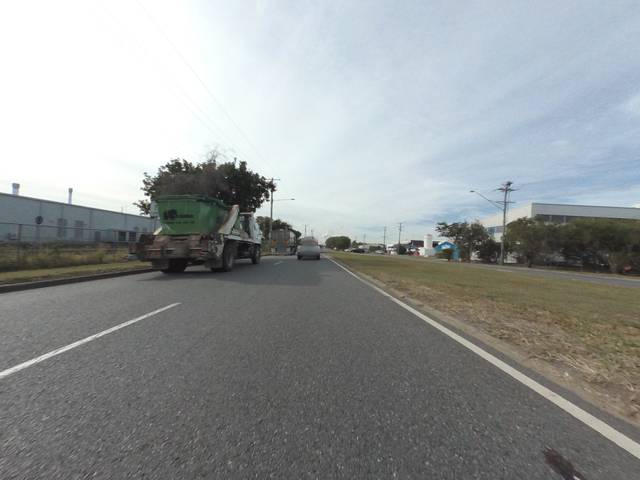
Region: Australia
Coordinates: -27.429, 153.104